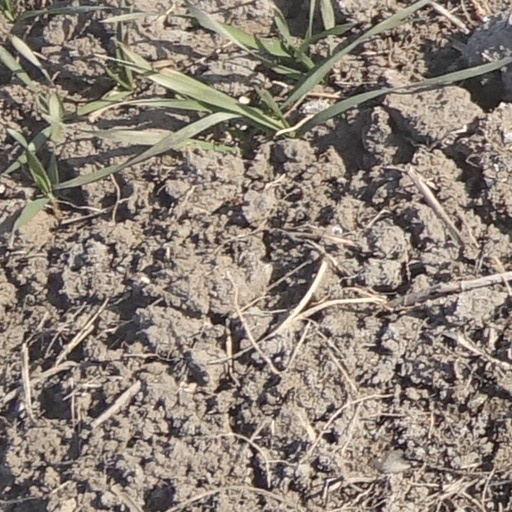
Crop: wheat